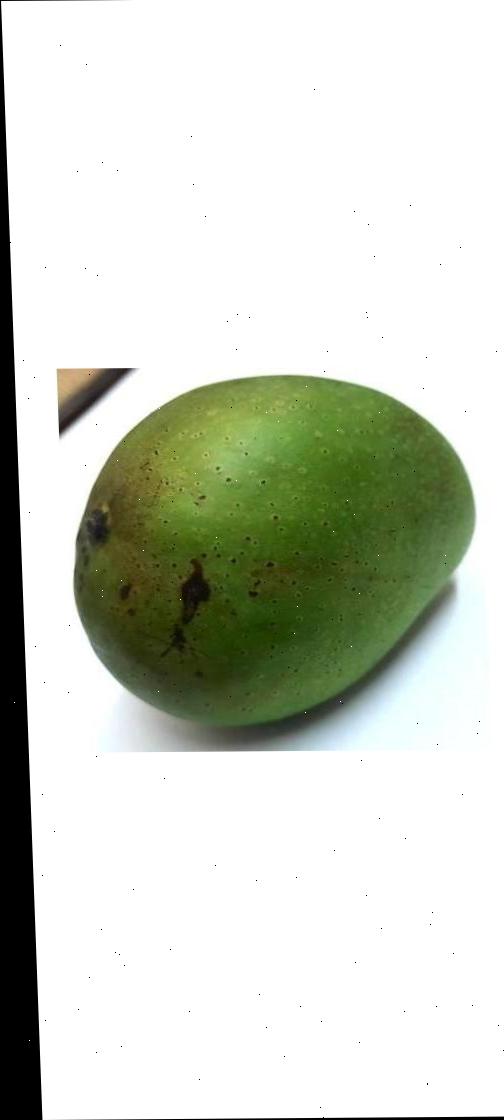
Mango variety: Ashshina Zhinuk